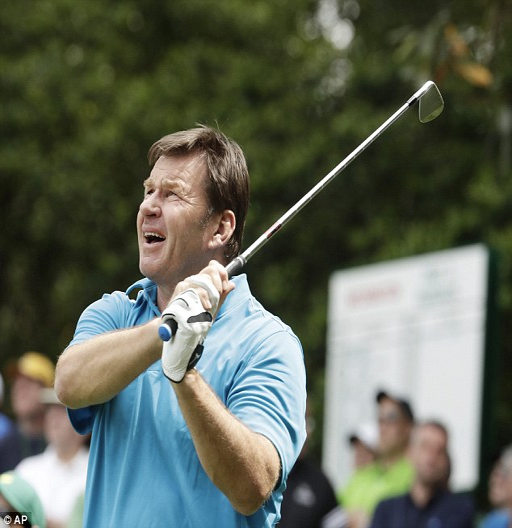
golfer , the champion , was person to wear the green jacket